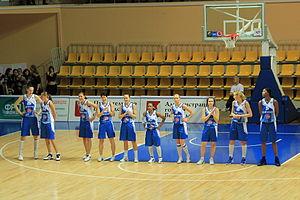
Le Dynamo Koursk est un club féminin russe de basket-ball de la ville de Koursk. Le club appartient à la plus haute division du championnat russe.